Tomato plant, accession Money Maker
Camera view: horizontal (90 deg, fisheye); turntable rotation: 300 degrees
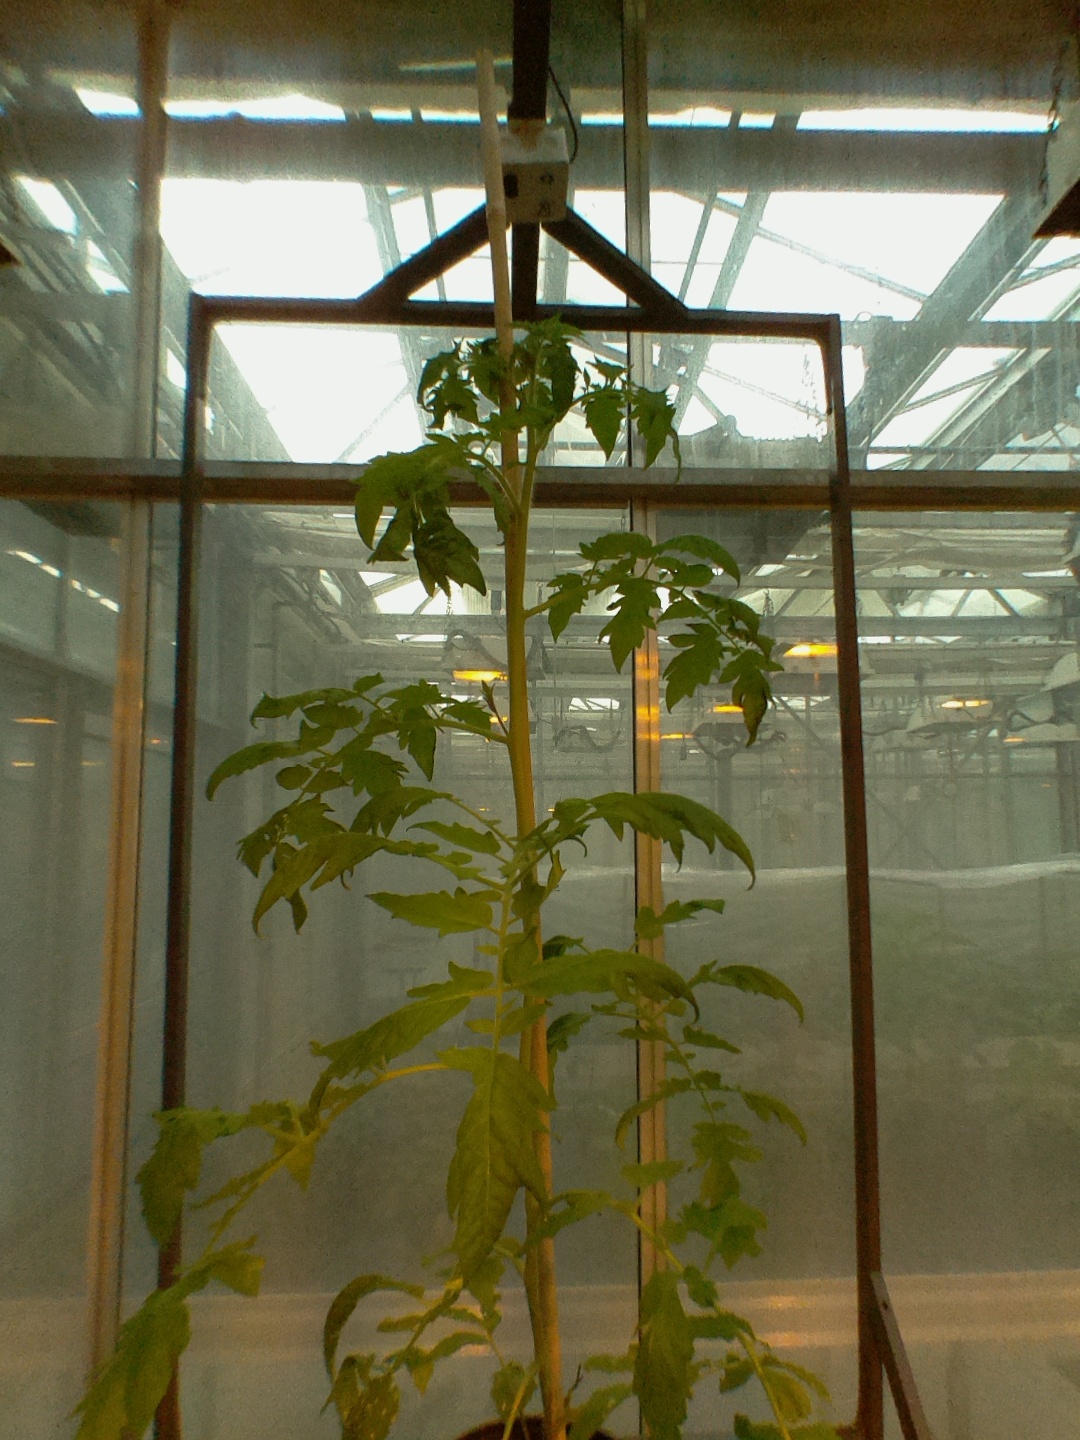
BBCH growth stage 20: First Side shoot start formed